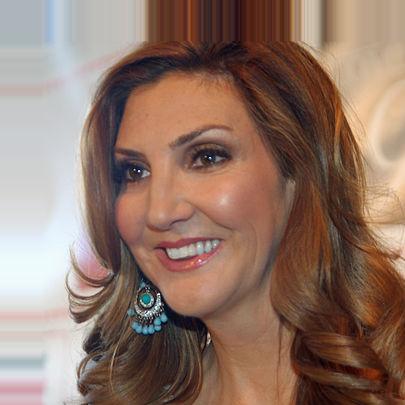
Age: 40